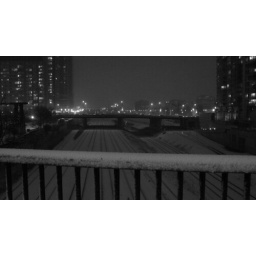
Looking westward at Lakeshore train tracks from the Bathurst Street bridge in downtown Toronto, Canada. A wet, snowy night.